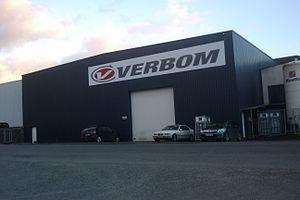
Bâtiment de l'entreprise Verbom
Saint-Lô est une commune française de 19 116 habitants, située dans le département de la Manche et la région Normandie. Deuxième plus grande ville de la Manche par le nombre d'habitants après Cherbourg-en-Cotentin, elle accueille la préfecture du département. Elle est également chef-lieu d'un arrondissement et bureau centralisateur de deux cantons.